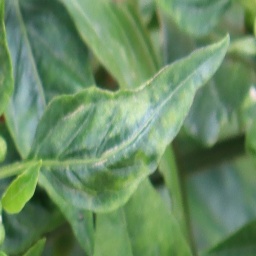
Label: nutritional